String Quartet No. 14 (Schubert)

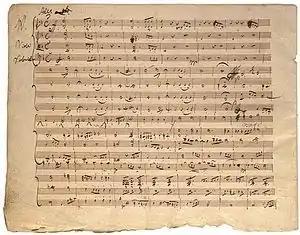
Original manuscript of "Death and the Maiden" quartet, from the Mary Flagler Cary Music Collection, Morgan Library, New York

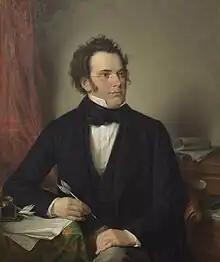
Franz Schubert in 1825 (painting by Wilhelm August Rieder)

The String Quartet No. 14 in D minor, D 810, known as Death and the Maiden, is a piece by Franz Schubert that has been called "one of the pillars of the chamber music repertoire". It was composed in 1824, after the composer suffered from a serious illness and realized that he was dying. It is named for the theme of the second movement, which Schubert took from a song he wrote in 1817 of the same title. But, writes Walter Willson Cobbett, all four movements of the quartet are welded "into a unity under the pressure of a dominating idea - the dance of death."